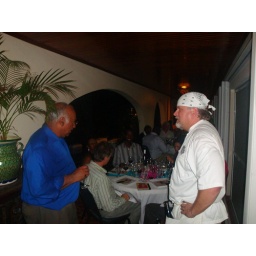
Here Clif secretly reveals that he stole the bottle from Agit's house in Delaware..........